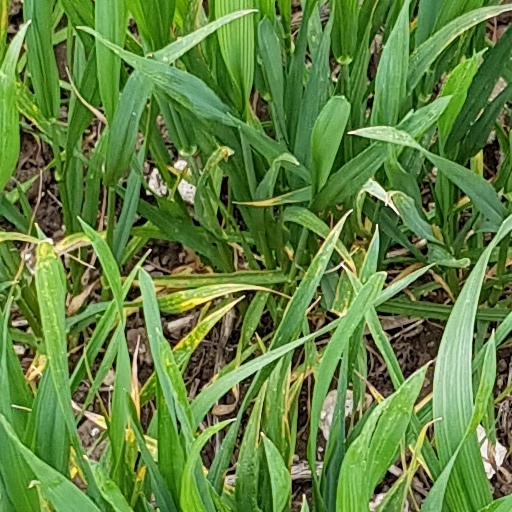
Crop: wheat